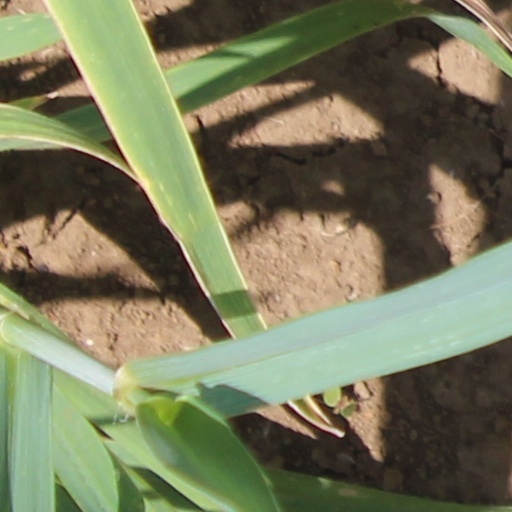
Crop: wheat